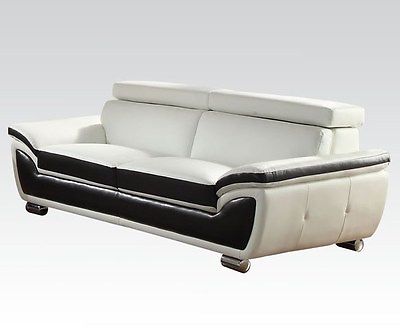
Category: sofa